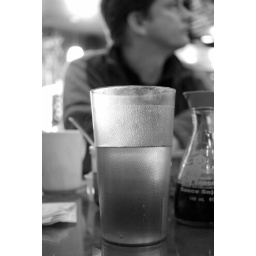
April 2009 - a glass of water in Norm's in Saskatoon